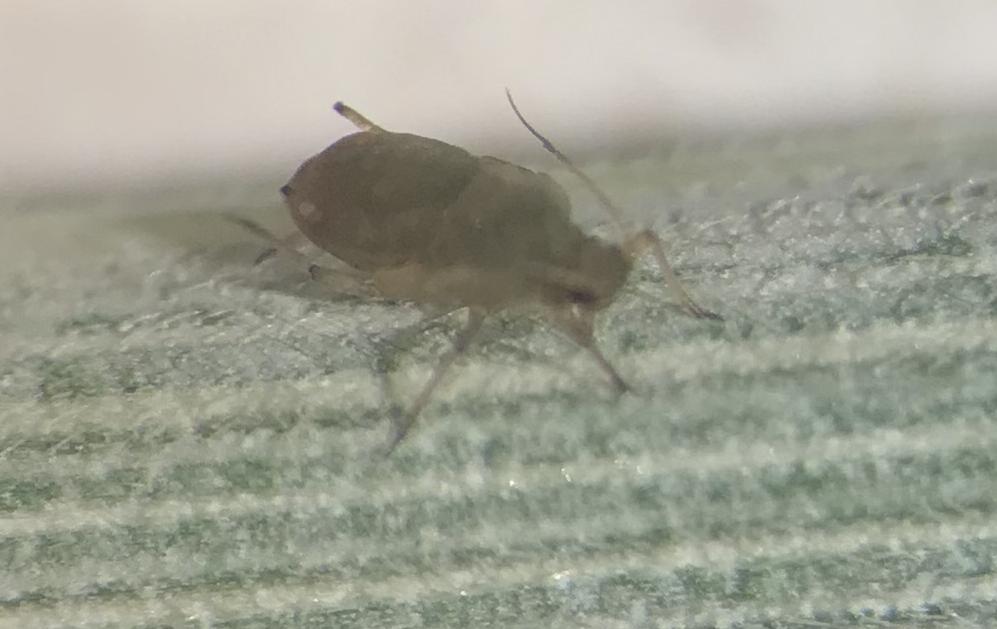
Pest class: bird_cherry_oat_aphid